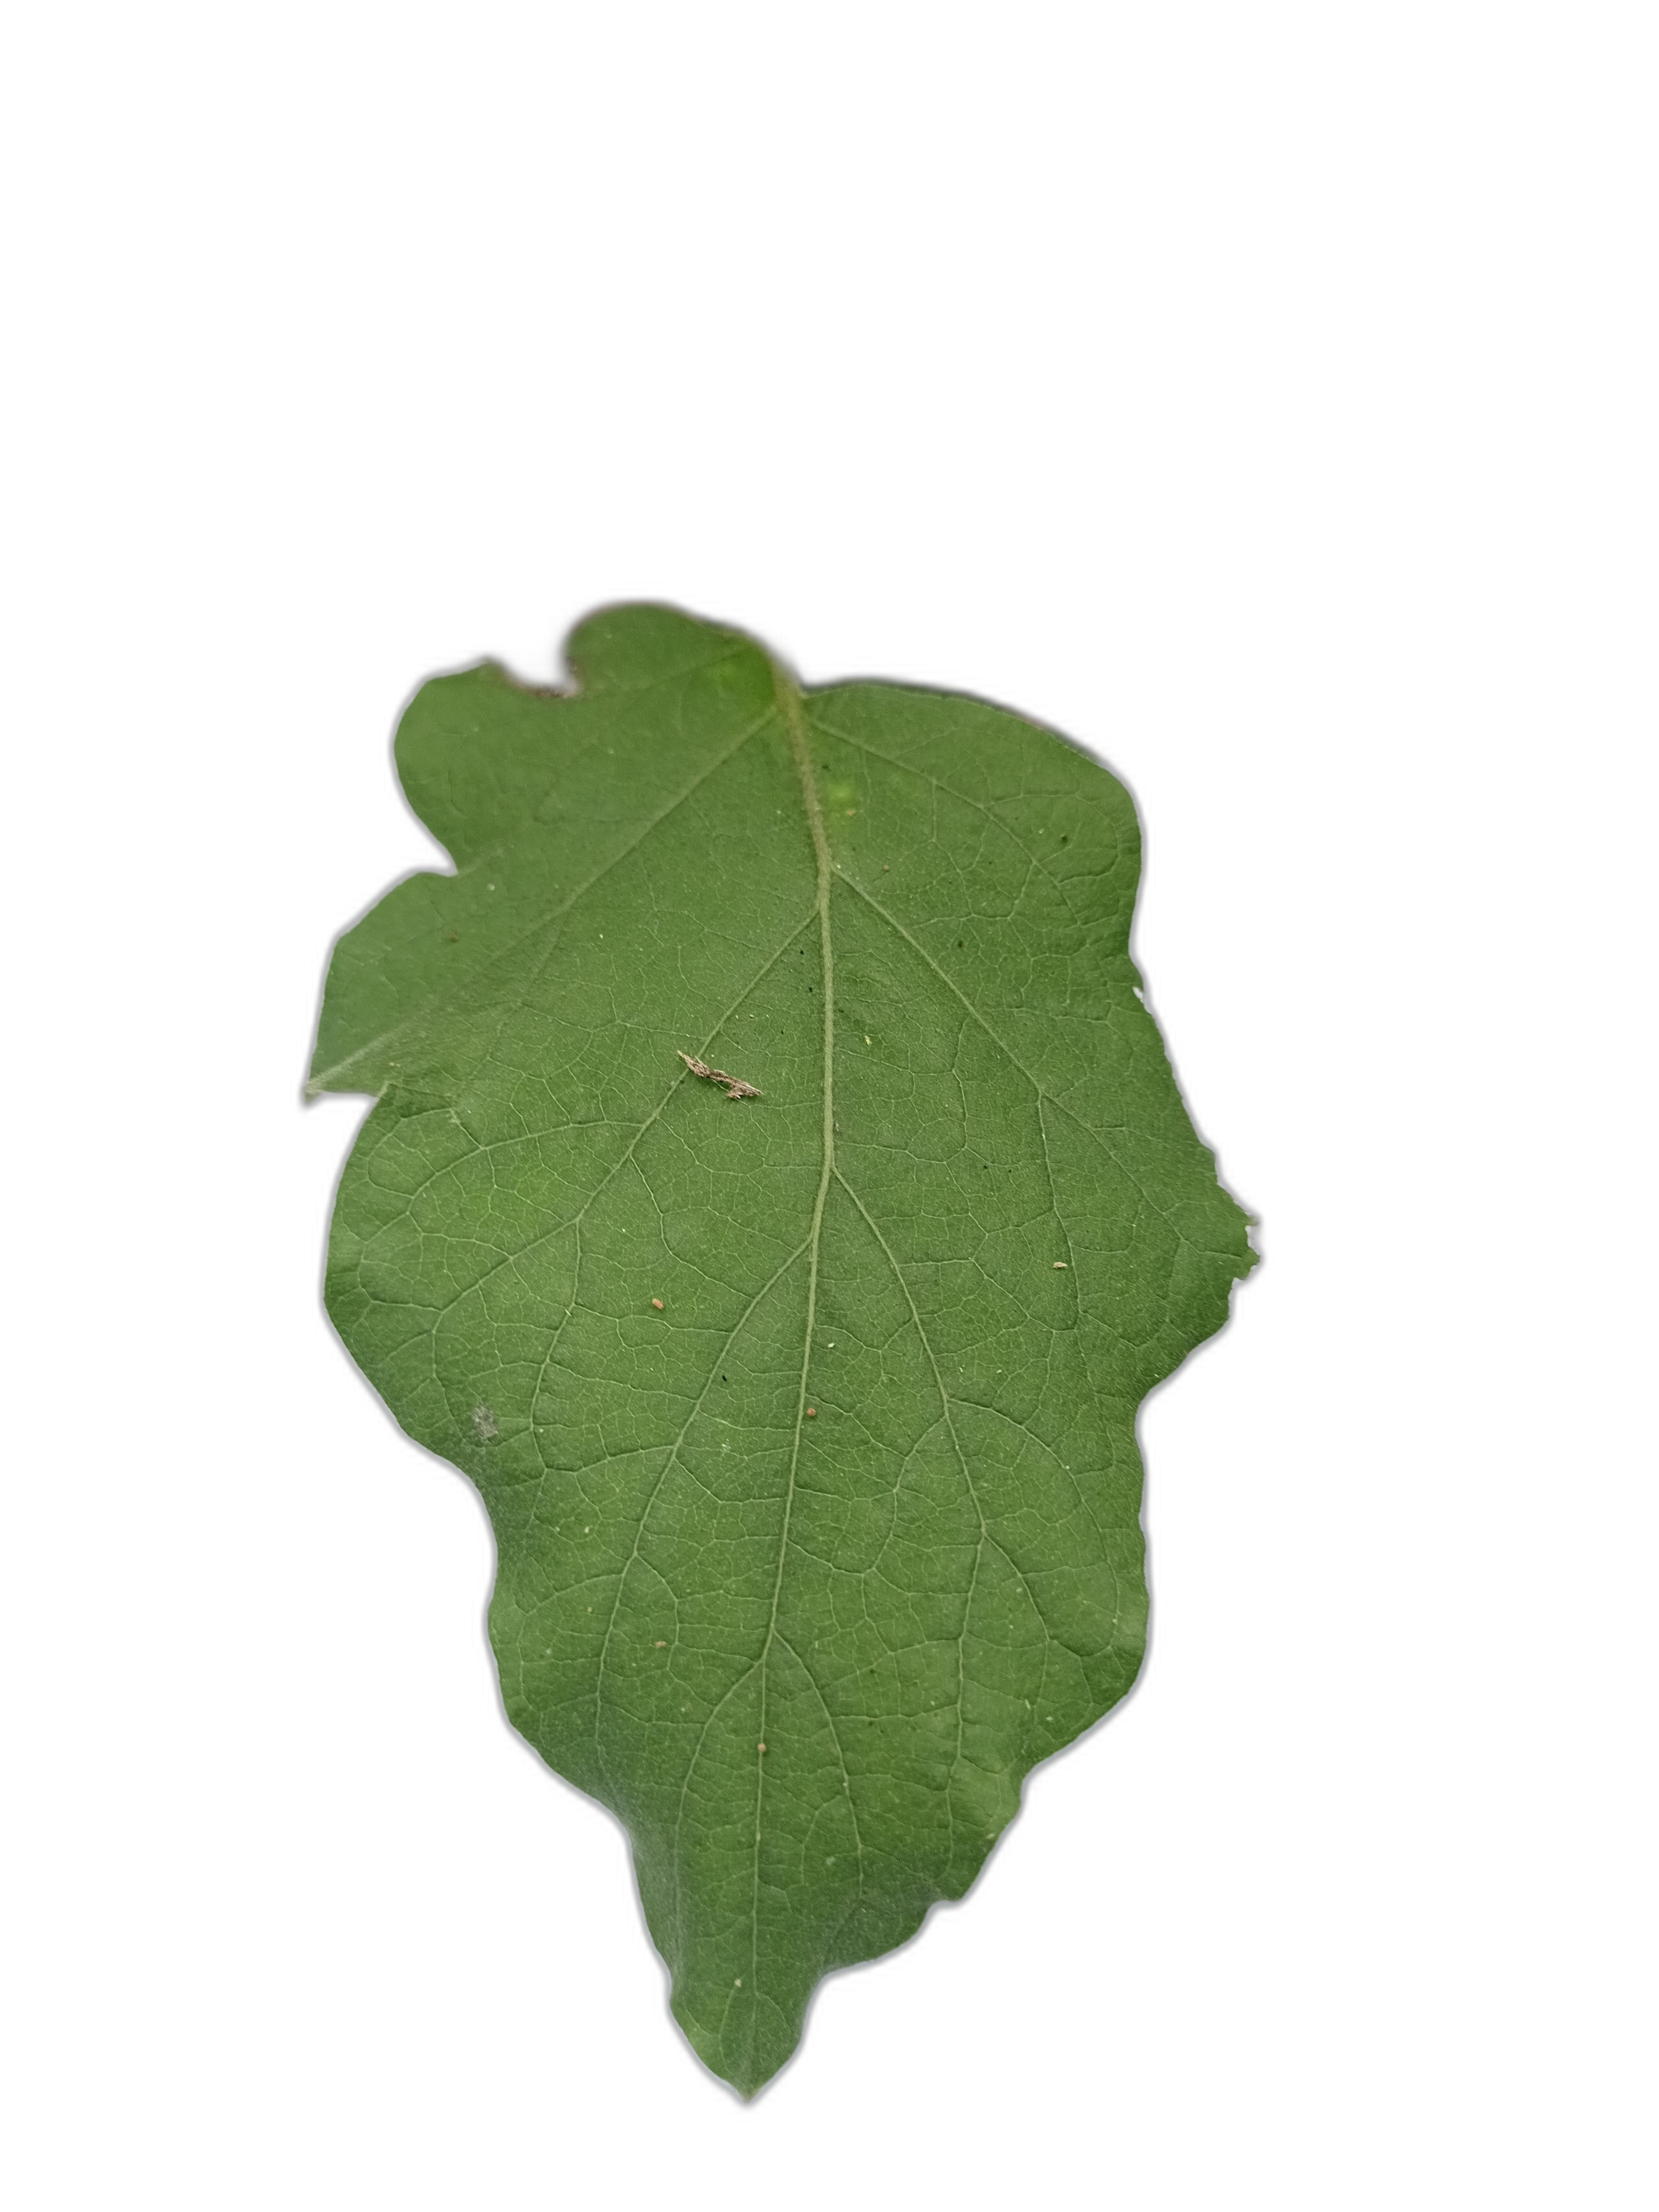
Label: Healthy Leaf